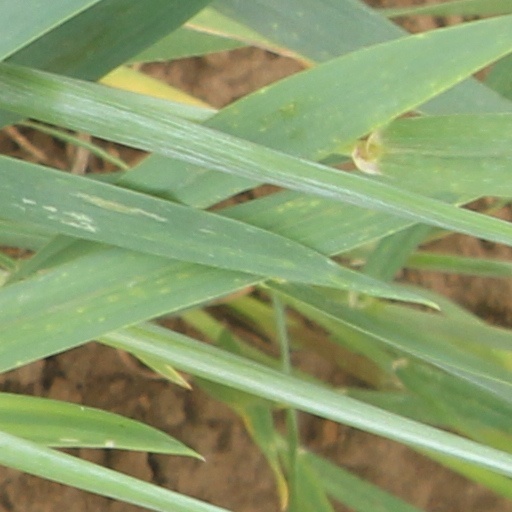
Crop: wheat